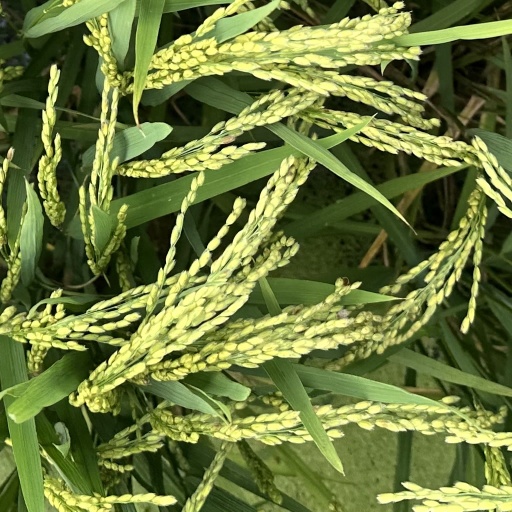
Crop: rice